Stingray City, Grand Cayman

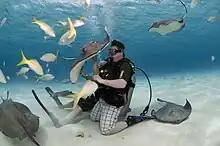
Scuba divers interact with southern stingrays at Stingray City

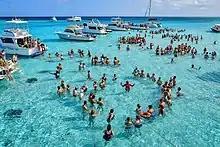
Typical day at Stingray Sandbar

Stingray City is a series of shallow sandbars found in the North Sound of Grand Cayman, Cayman Islands. It is a tourist attraction, where southern stingrays are found in abundance and visitors can pet and interact with the animals.